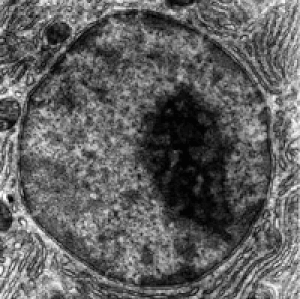
En biologie cellulaire, le noyau est une structure cellulaire présente dans la majorité des cellules eucaryotes et chez tous les organismes eucaryotes, et contenant l'essentiel du matériel génétique de la cellule. Il a pour fonction principale de stocker le génome nucléaire ainsi que la machinerie nécessaire à la réplication des chromosomes et à l'expression de l'information contenue dans les gènes. Il disparaît temporairement pendant le processus de division cellulaire pour se reconstituer dans les cellules filles. Il a un diamètre variant de 5 à 7 micromètres. En comparaison à certains organites, il s'agit donc d'une importante structure cellulaire. Généralement c'est la plus visible de la cellule à l'échelle microscopique.